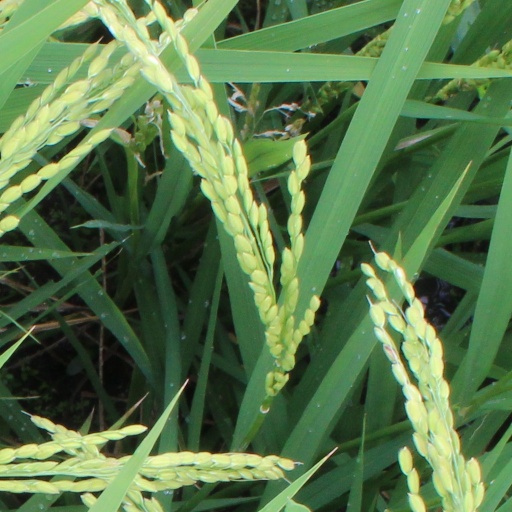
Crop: rice